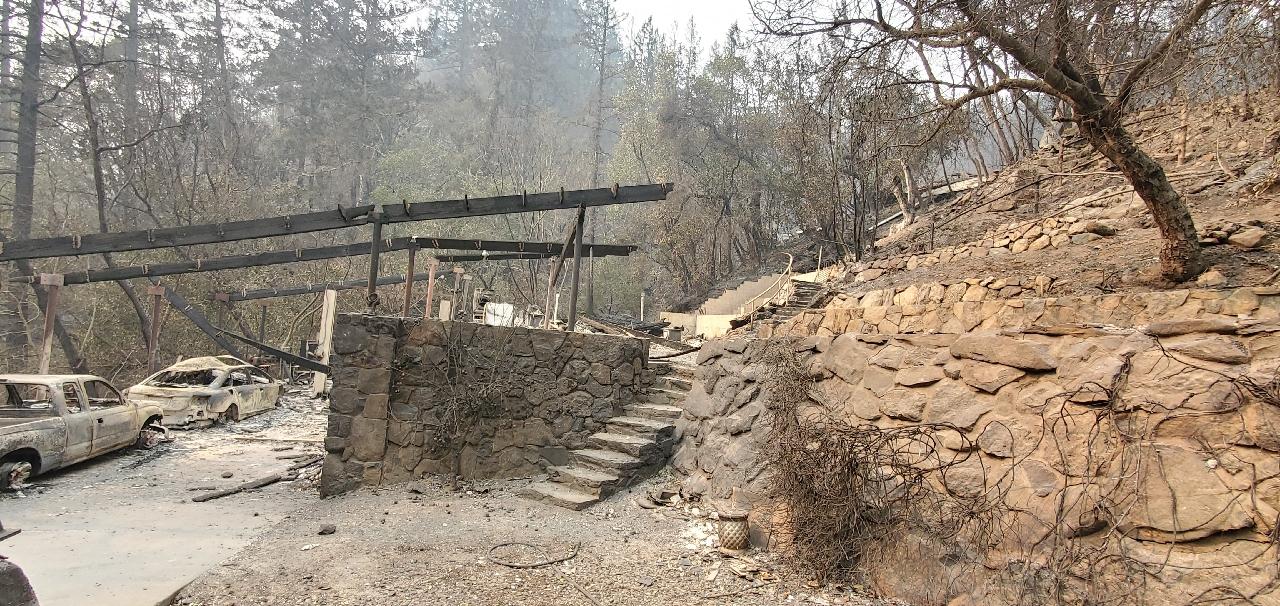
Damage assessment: destroyed